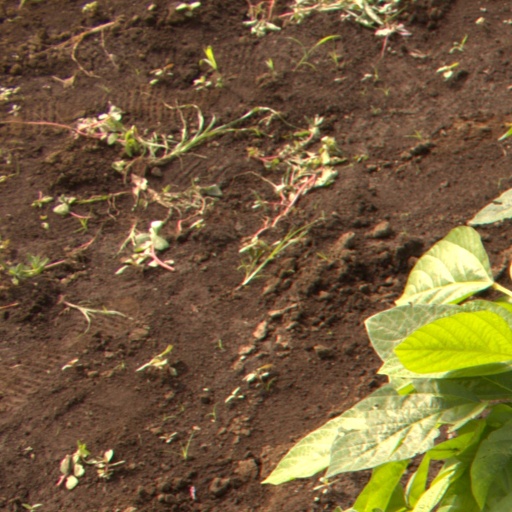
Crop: soybean